Madeleine Royale

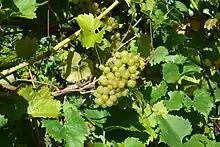
Madeleine Angevine, one of the crossed produced from Madeleine Royale.

Recent DNA evidence has shown that Madeleine Royale pollinated Riesling to produce Müller-Thurgau, one of the most widely planted grapes in Germany.